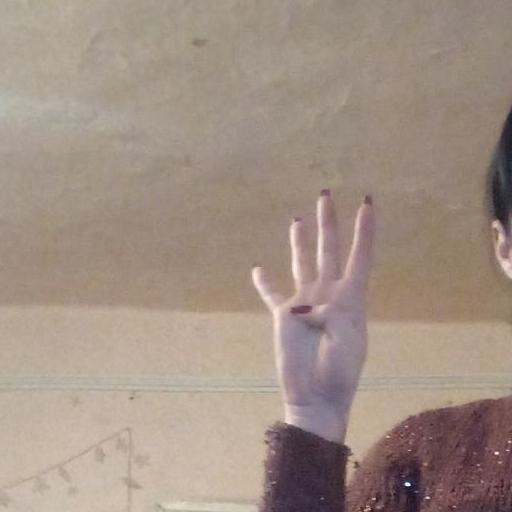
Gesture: four